Lehi (militant group)

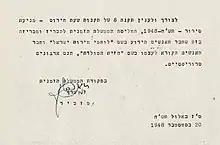
Declaration of Lehi as a terrorist organization, September 20, 1948

Between 5 December 1948 and 25 January 1949, Yellin-Mor and Shmuelevitz were tried in a military court on terrorism charges. The prosecution accused them of the murder of Bernadotte, though they were not specifically charged with it. Senior officers of the IDF, including Yisrael Galili and David Shaltiel, told the court that Lehi had hindered, rather than assisted the fight against the British and the Arabs.